The Kingdom of God Is Within You

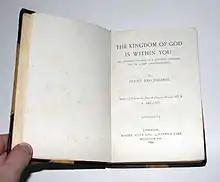
The first English edition of "The Kingdom of God Is Within You"

The Kingdom of God Is Within You (pre-reform Russian: ; post-reform ) is a non-fiction book written by Leo Tolstoy. A Christian anarchist philosophical treatise, the book was first published in Germany in 1894 after being banned in his home country of Russia. It is the culmination of 30 years of Tolstoy's thinking and lays out a new organization for society based on an interpretation of Christianity focusing on universal love.